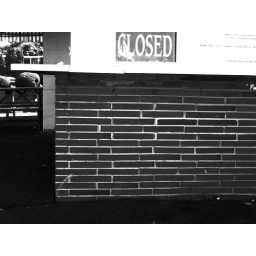
this is an old 1950's brick knee wall on the Holiday Hill Ice Cream building in West Dennis.